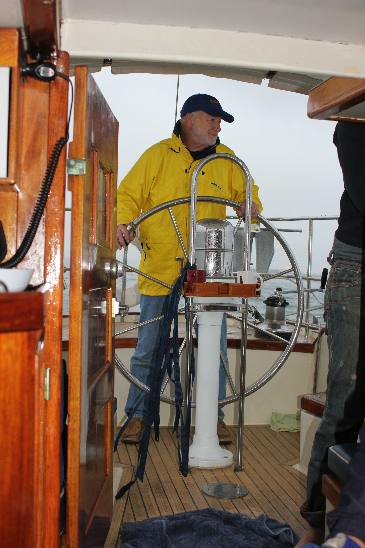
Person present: Yes